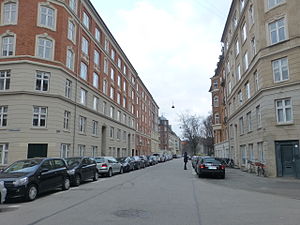
Silkeborggade
Silkeborggade ved Gammel Kalkbrænderi Vej.
Silkeborggade er en ca. 500 meter lang gade på Østerbro, der løber fra Melchiors Plads over Århusgade til Vordingborggade.